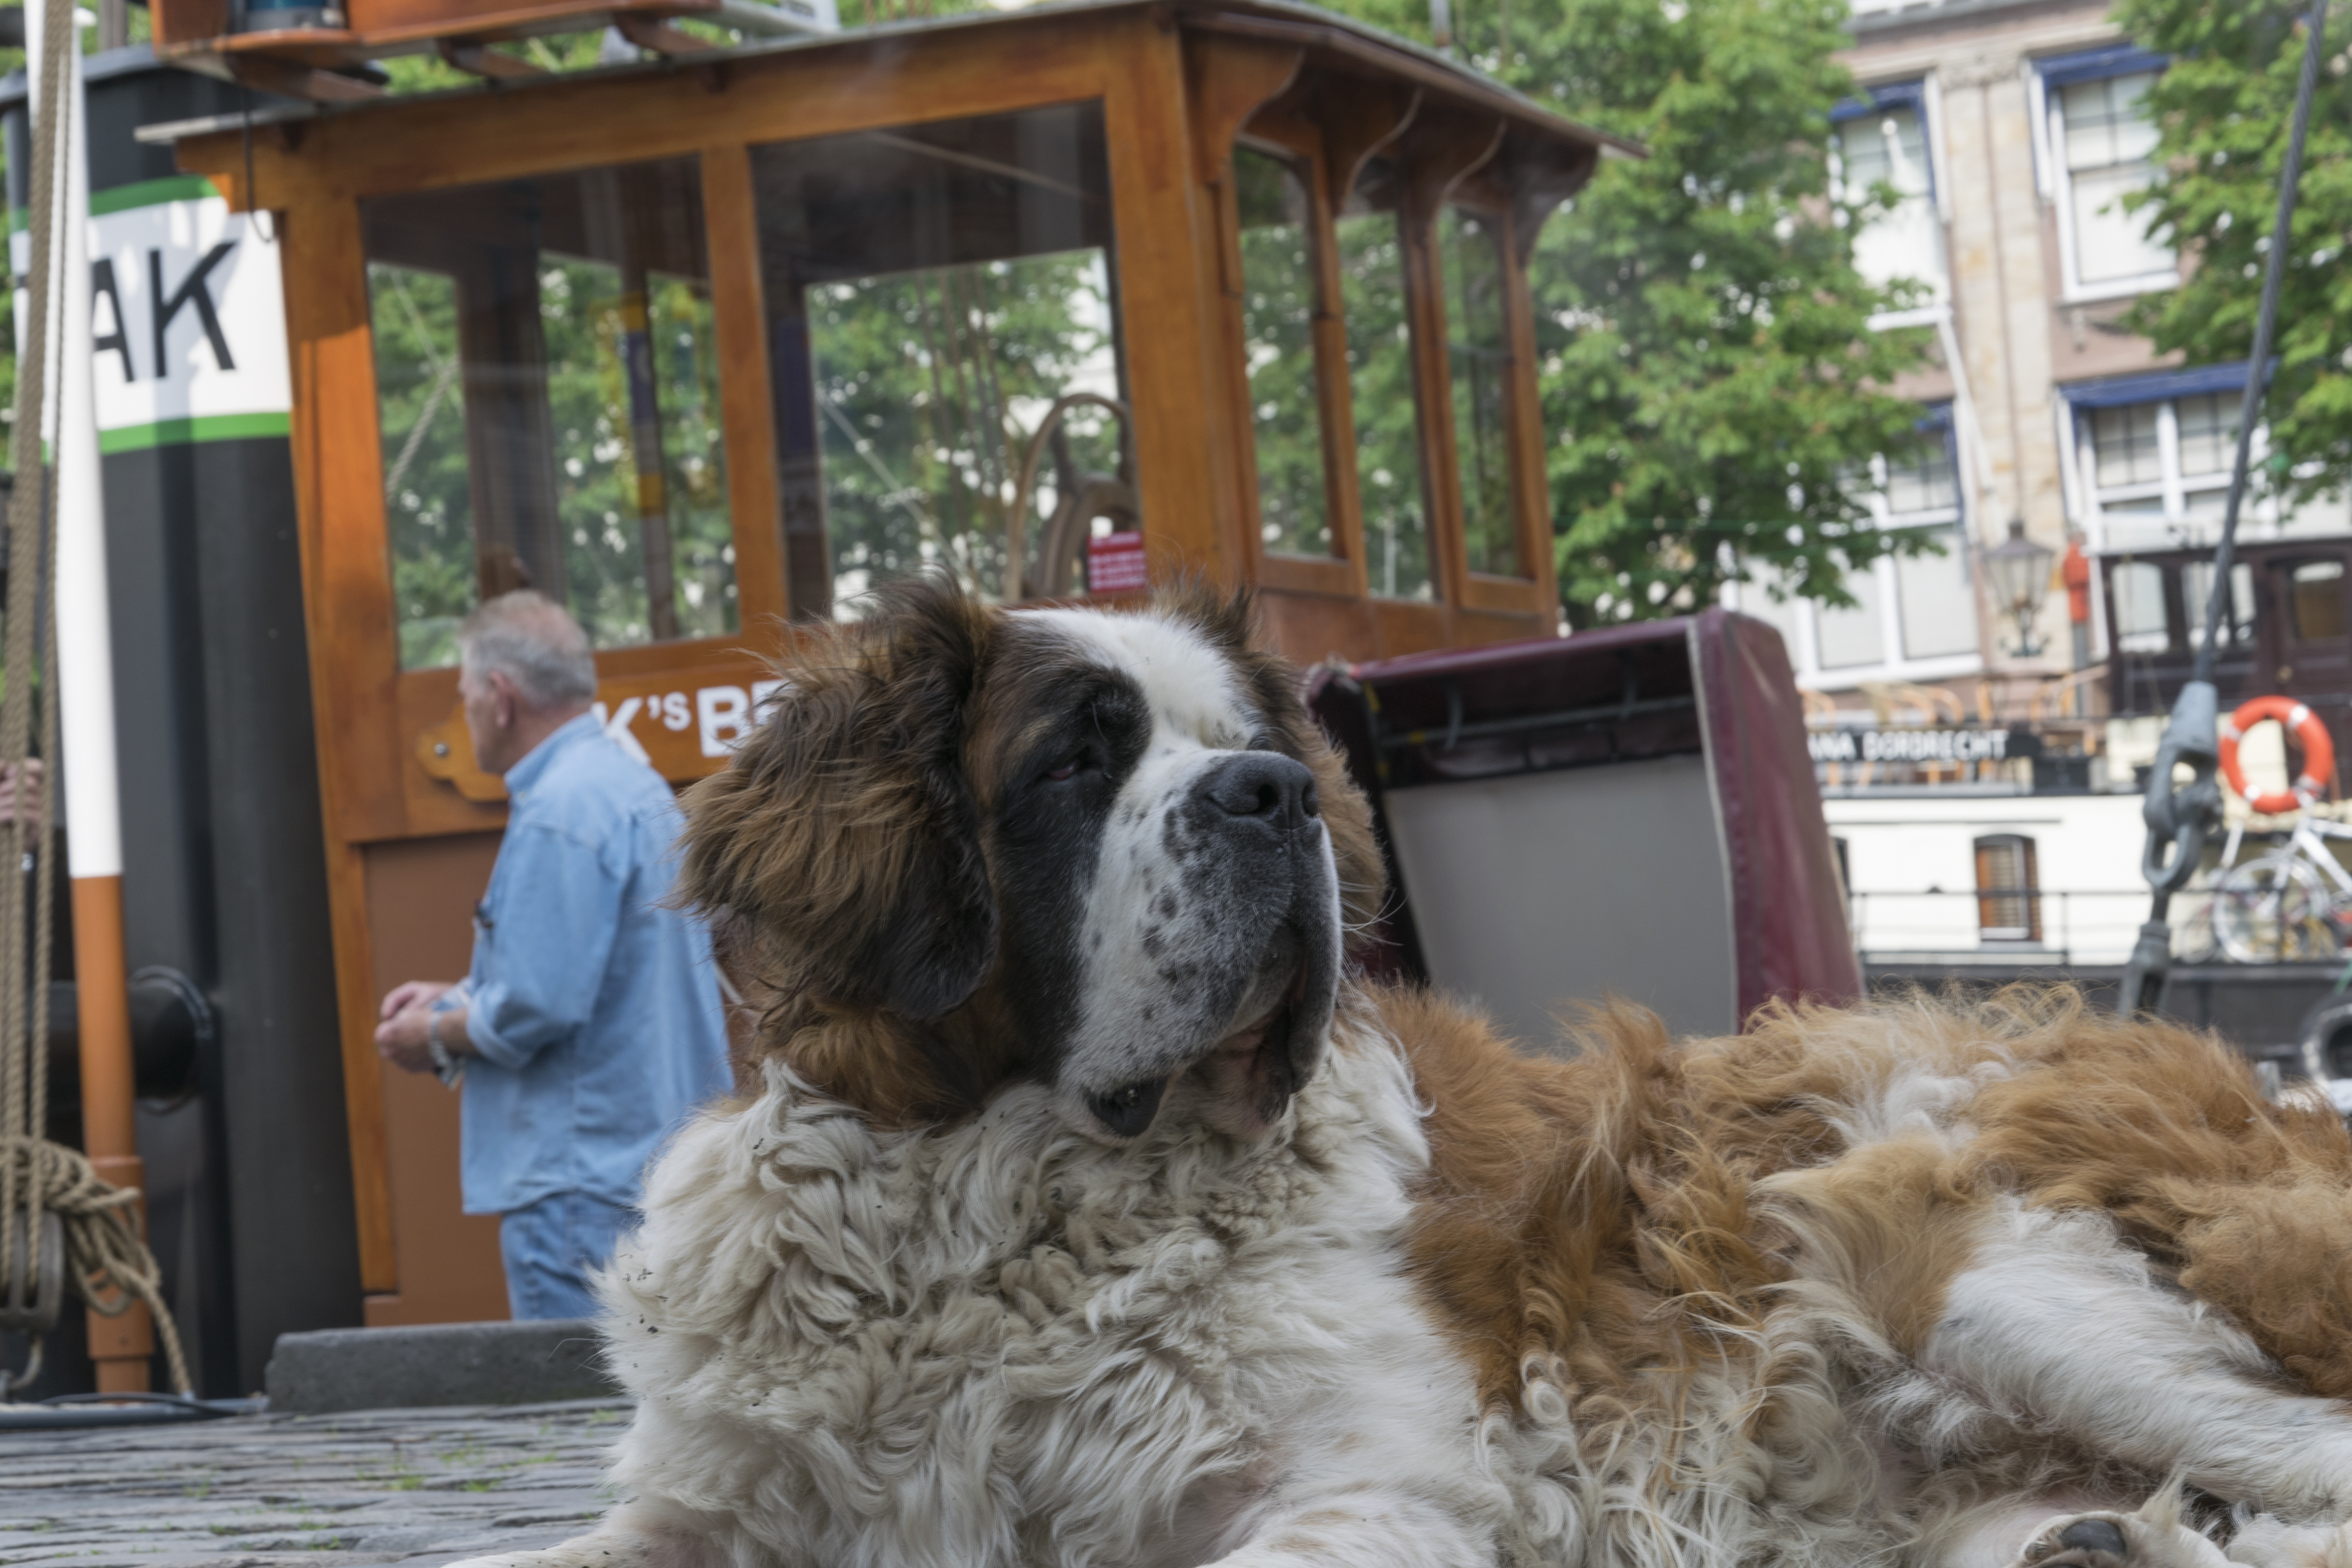
outdoor, dog, mammal, nikon, nederland, netherlands, outdoorphotography, vertebrate, newfoundland, event, e, paulvandevelde, pdvandevelde, padagudaloma, dordrecht, nederlandinfotos, zondag, dordtinstoom, eventphotography, evenementenfotografie, 2952016, 29052016, st bernard, dog like mammal, dog crossbreeds, conformation show, moscow watchdog